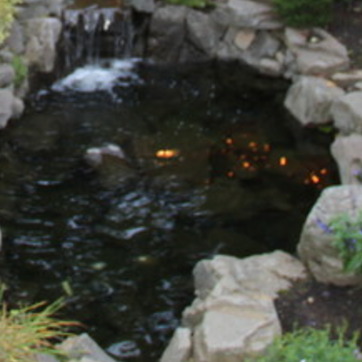
Material: water